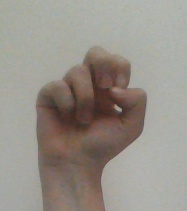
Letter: gaaf